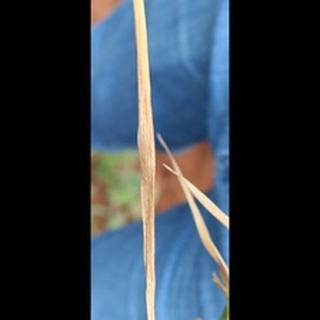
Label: wheat_leaf_blight